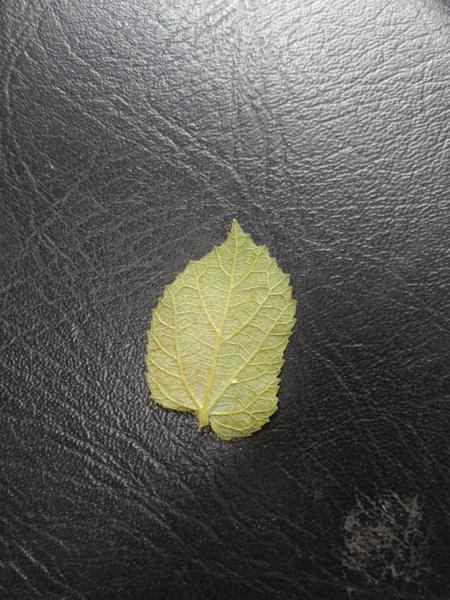
Plant: Gasagase